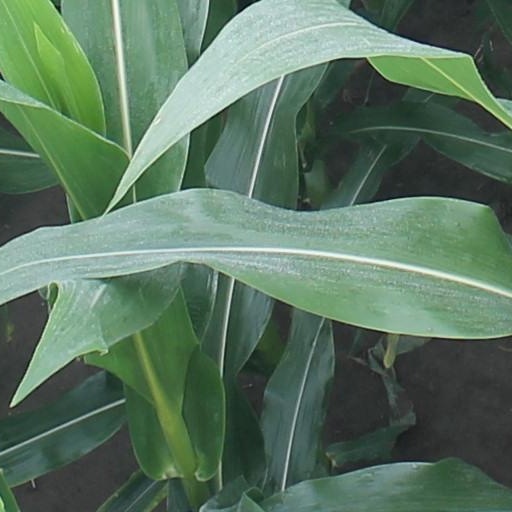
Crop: maize; corn